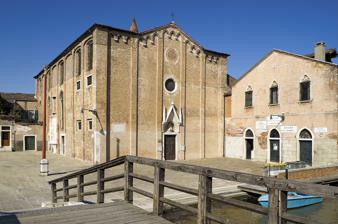
Building: Sant'Alvise
Country: Italy
Year built: 1338
Sant'Alvise Sant'Alvise in Venice Religion Affiliation Roman Catholic Province Venice Location Location Venice , Italy Shown within Venice Show map of Venice Sant'Alvise (Italy) Show map of Italy Geographic coordinates 45°26′51″N 12°19′45″E / 45.4475°N 12.3292°E / 45.4475; 12.3292 Architecture Completed 1338 Sant'Alvise is a church in the sestiere of Cannaregio in Venice , northern Italy . The brick exterior and facade do not reflect the rich interior. History According to tradition, the church was built, along with the adjoining monastery, by Antonia Venier in 1338 and dedicated to St. Louis of Toulouse , known in Venice as Saint Alvise. The church was built on the plan of a basilica. The simple facade is marked by a large doorway made of Istria stone. Above the door is a statue of Saint Alvise from 1400. The original wooden structures were rebuilt in 1430 due in part to the generosity of Pope Martin V . The church was restored in the XVII century, the interior almost completely remodeled. The Gothic bell tower dates from the XIII Century. Interior It has a single nave, the current appearance dating from the 17th century restoration. On the interior facade above the entrance porch you can see a "barco". A special piece on the counter-facade. Protected by wrought iron gates, behind which the enclosed nuns could attend the religious services. West Facade on campo Main entrance Statue of St. Louis of Toulouse Art work The ceiling was entirely frescoed by Pietro Antonio Torri and Pietro Ricchi in 1674. To the right of the entrance are two canvases by Pietro della Vecchia depicting Theft of the body of St. Mark and The Saracens refuse to inspect the basket with the body of St. Mark , made as cartoons for mosaic decoration of St. Mark's Basilica . These are followed by a St. Louis consecrated bishop of Toulouse ( Louis of Toulouse ) attributed to Pietro Damini . Further along the right wall and in the presbytery are three large works by Giambattista Tiepolo , in order: Christ Reaching the Calvary , the Coronation of Thorns , and the Flagellation . To the left of the entrance are small 15th-century tempera panels by Lazzaro Bastiani , depicting stories of Old Testament. These were originally on the organ case of Santa Maria delle Vergini, which was suppressed in 1806. It also contains a Portrait of a priest (1420) by Jacobello del Fiore . The first altar to the left has three statues attributed to Gianmaria Morlaiter . The last altar to the left has an Annunciation and Saints Augustine and Alvise by followers of Bonifacio de' Pitati . On the left wall of the presbytery is a Christ in the Garden by Angelo Trevisani . The adjacent convent is occupied by the Canossian Daughters of Charity . View of the nave The Barco Heavenly Jerusalem by Pietro Antonio Torri and Pietro Ricchi Saint Louis, sacred, bishop of Toulouse by Pietro Damini Madonna of the Rosary by Giovanni Maria Morlaiter The organ References